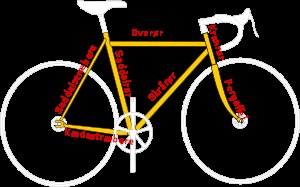
Cykelstel / Diamantrammen
Delene på et cykelstel
Et cykelstel er hovedkomponenten på en cykel, som hjul, gear, bremser og andre cykelkomponenter fæstes til. Cykelstel fremstilles typisk i stål, men kan også laves af eksempelvis aluminium eller kulfiber.